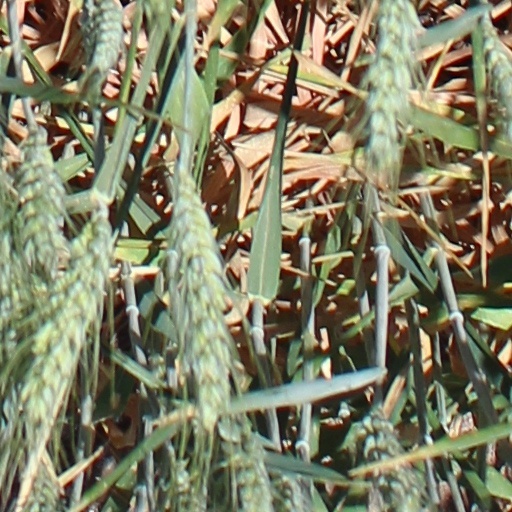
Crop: wheat